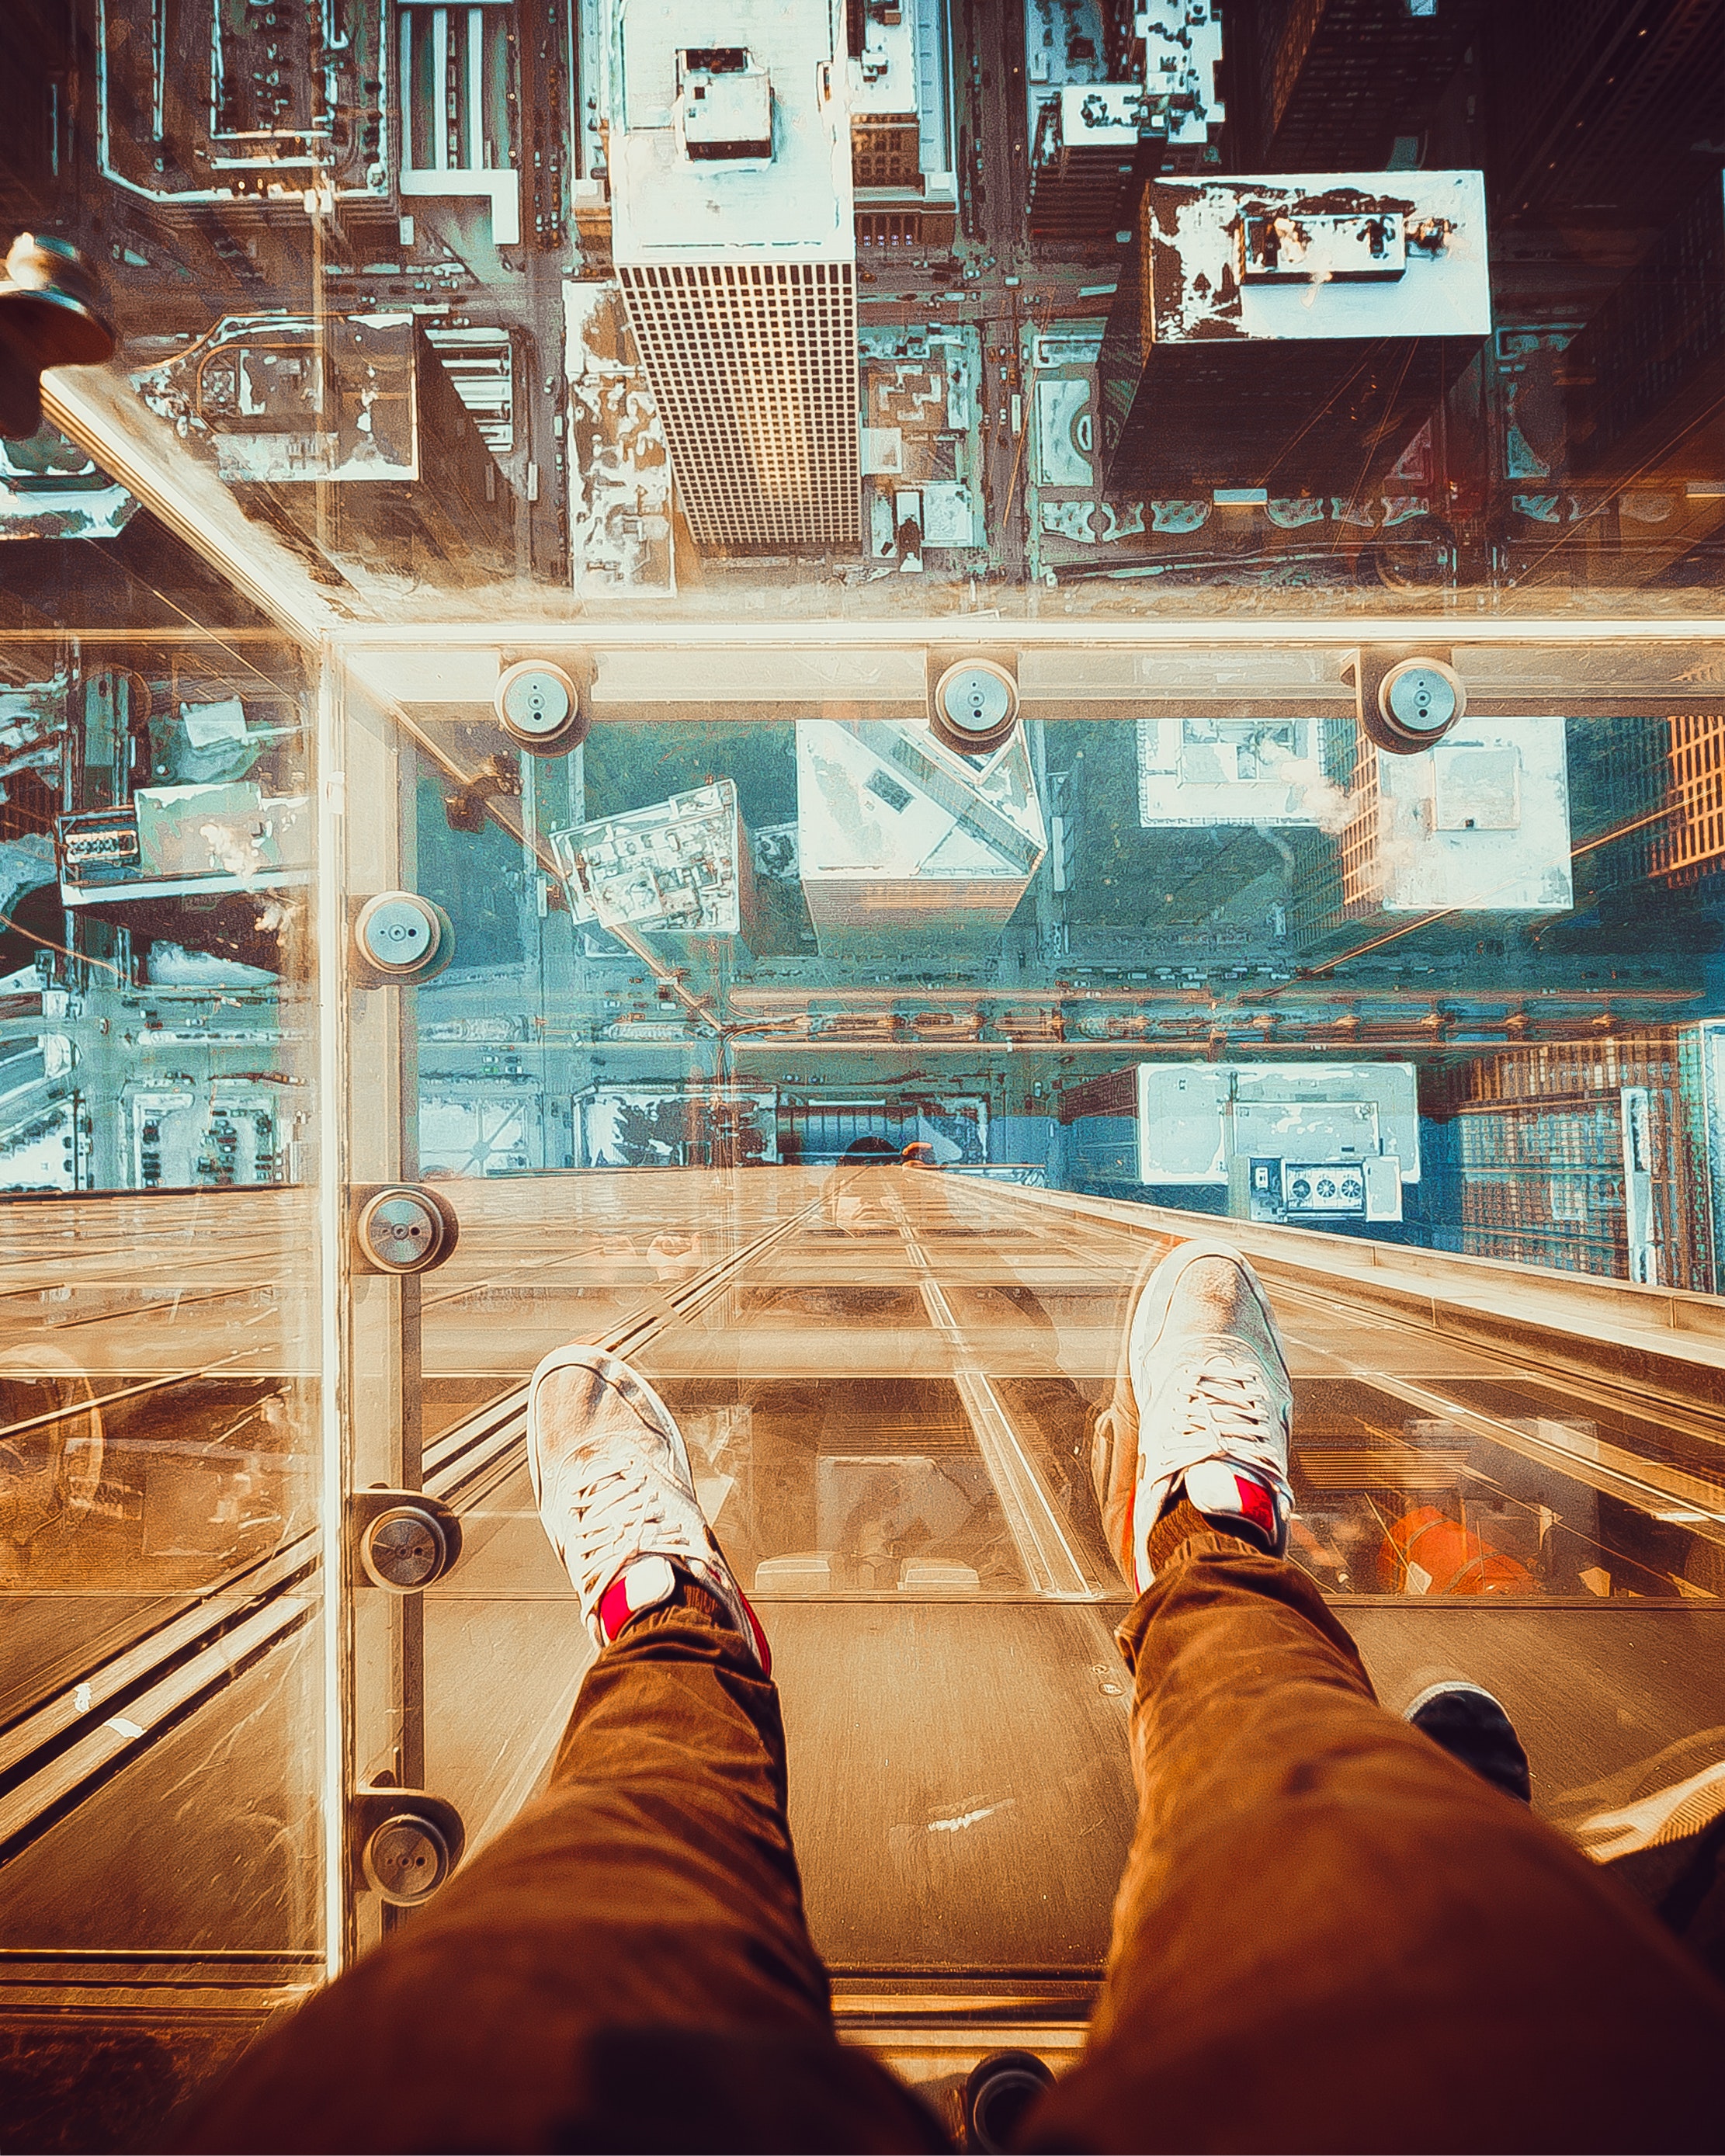
footwear, snapshot, leg, shoe, architecture, photography, metal, human leg, glass, roof, window, square, wheat beer, city